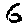
Label: 6